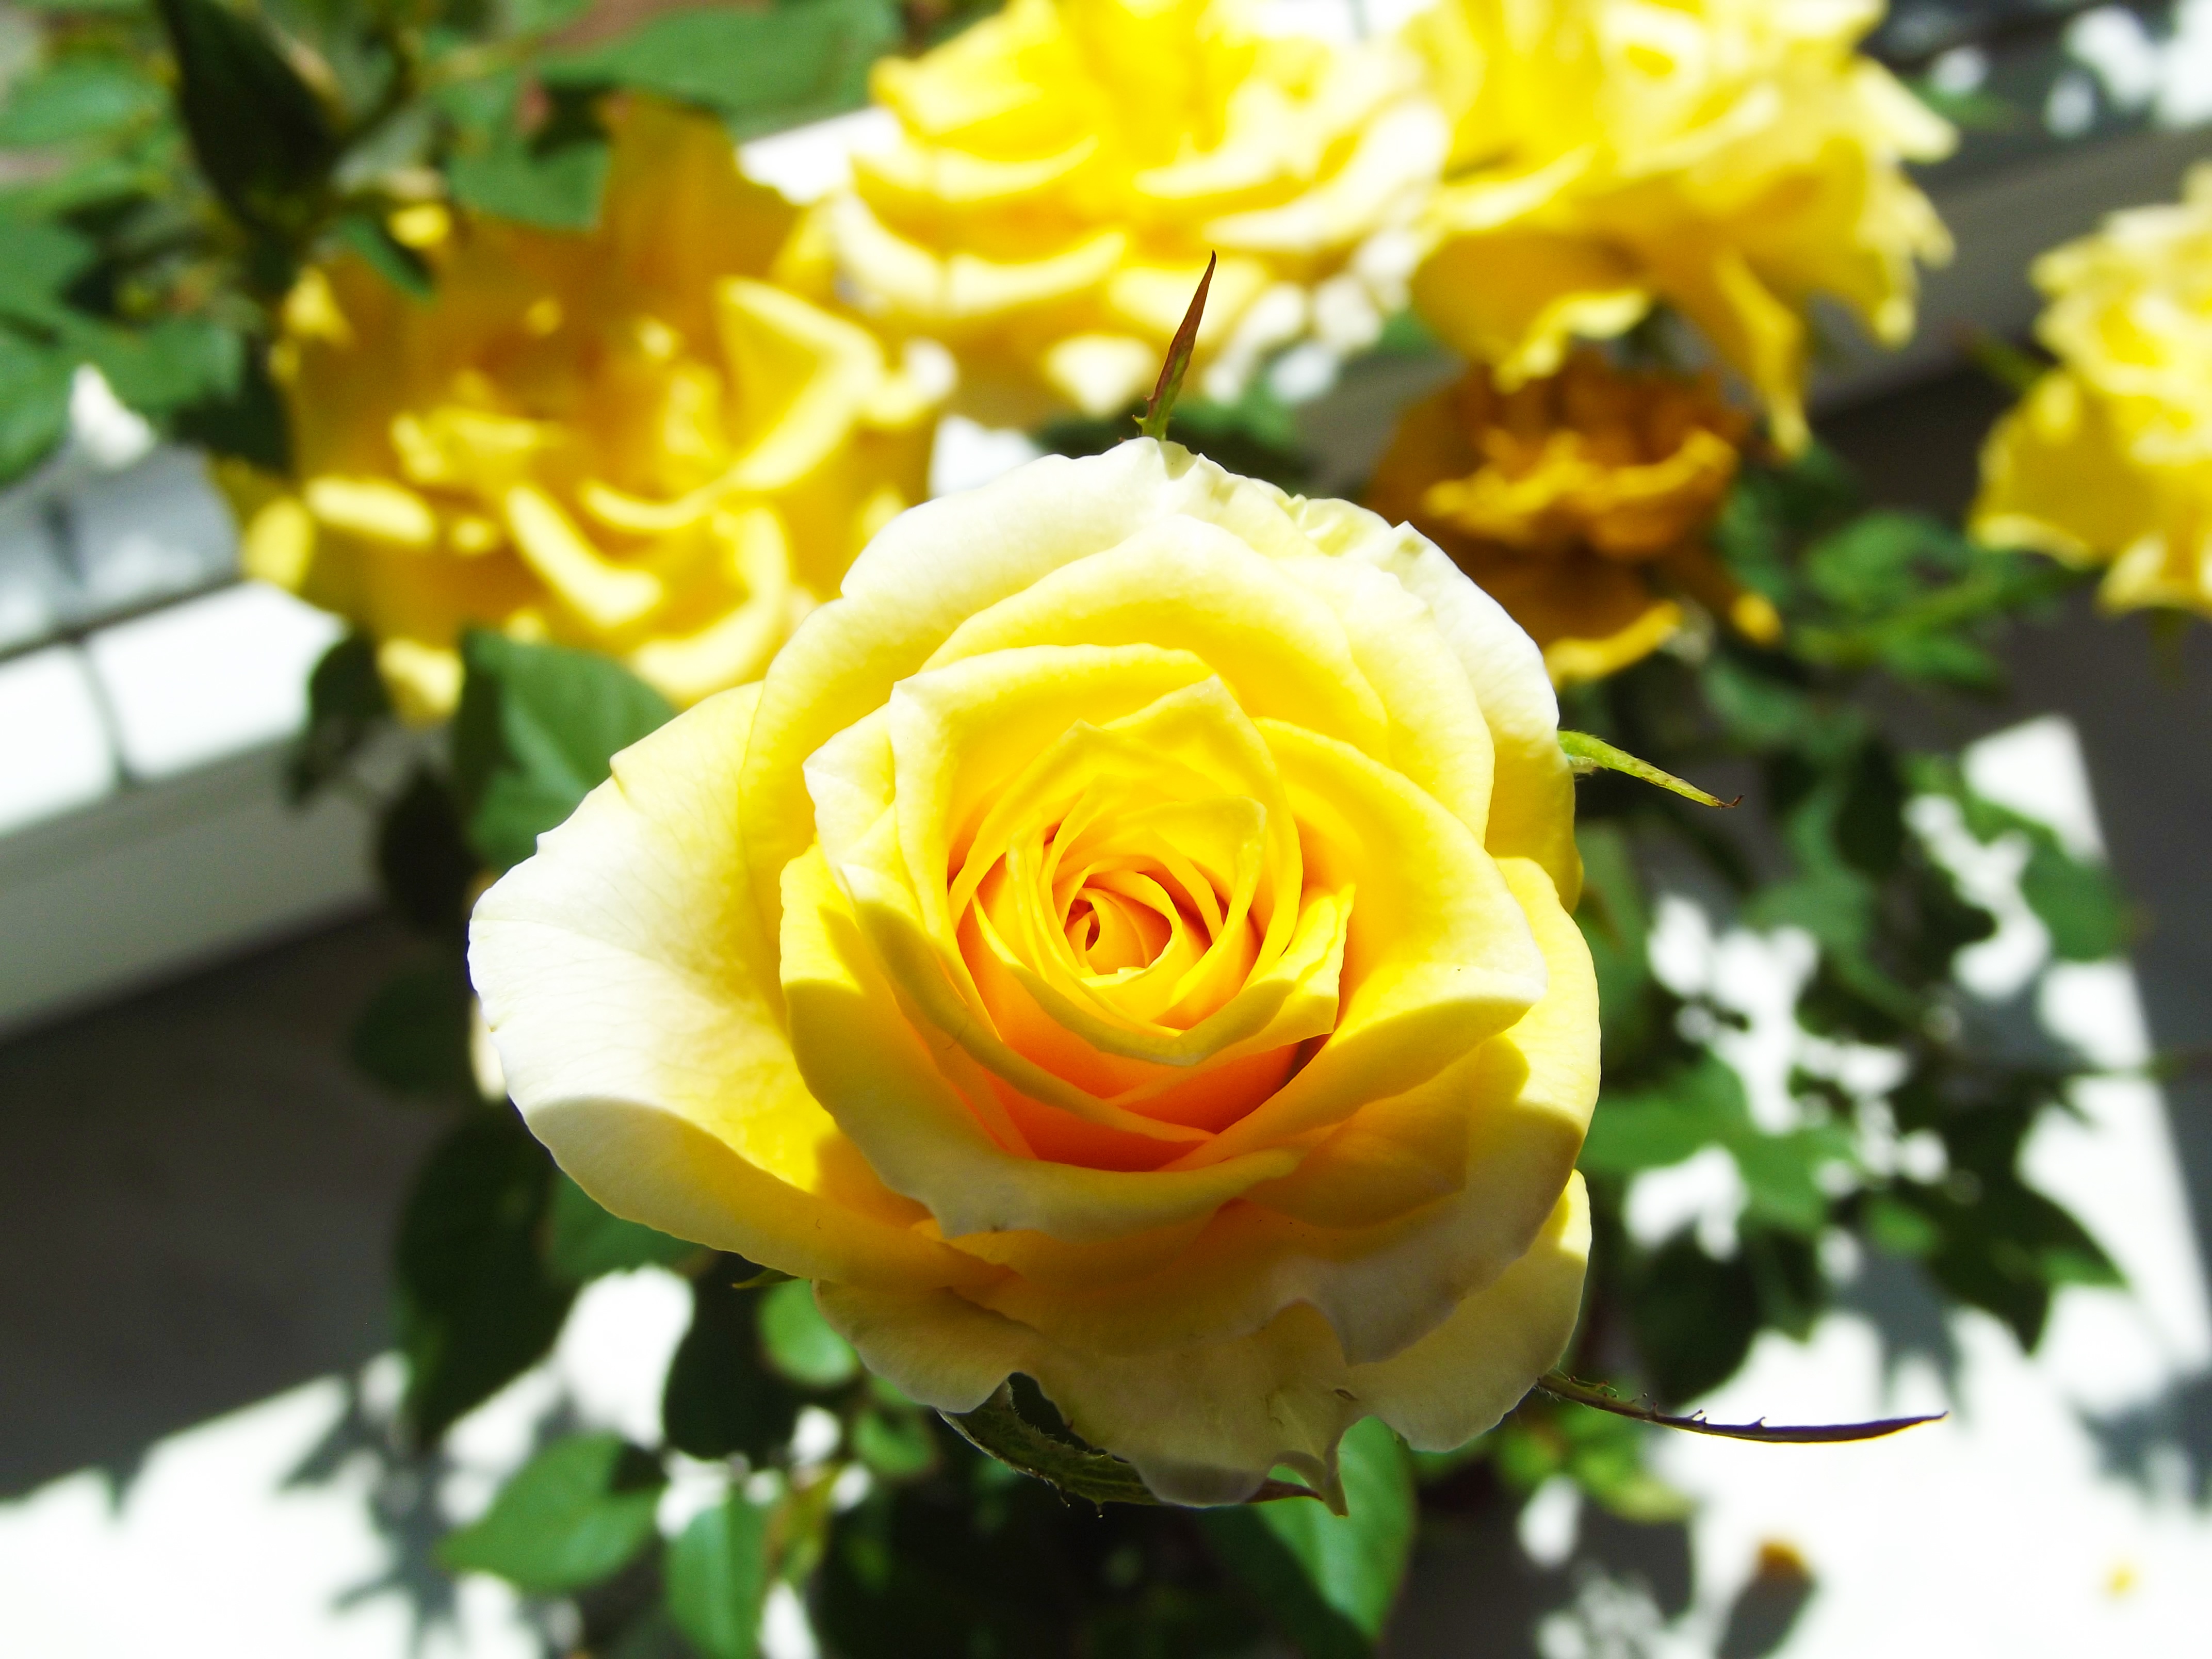
plant, flower, petal, love, rose, shadow, botany, yellow, flora, beauty, detail, flowering, floribunda, yellow rose, flowering plant, garden roses, rose family, lightness, land plant, rosa centifolia, rose order, austrian briar, a symbol of jealousy